James (2005 film)

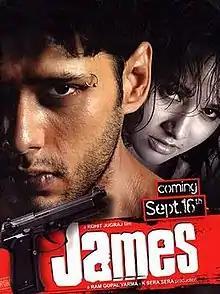

James is a 2005 Indian Hindi-language action film starring Mohit Ahlawat and Nisha Kothari. It was directed by Rohit Jugraj.